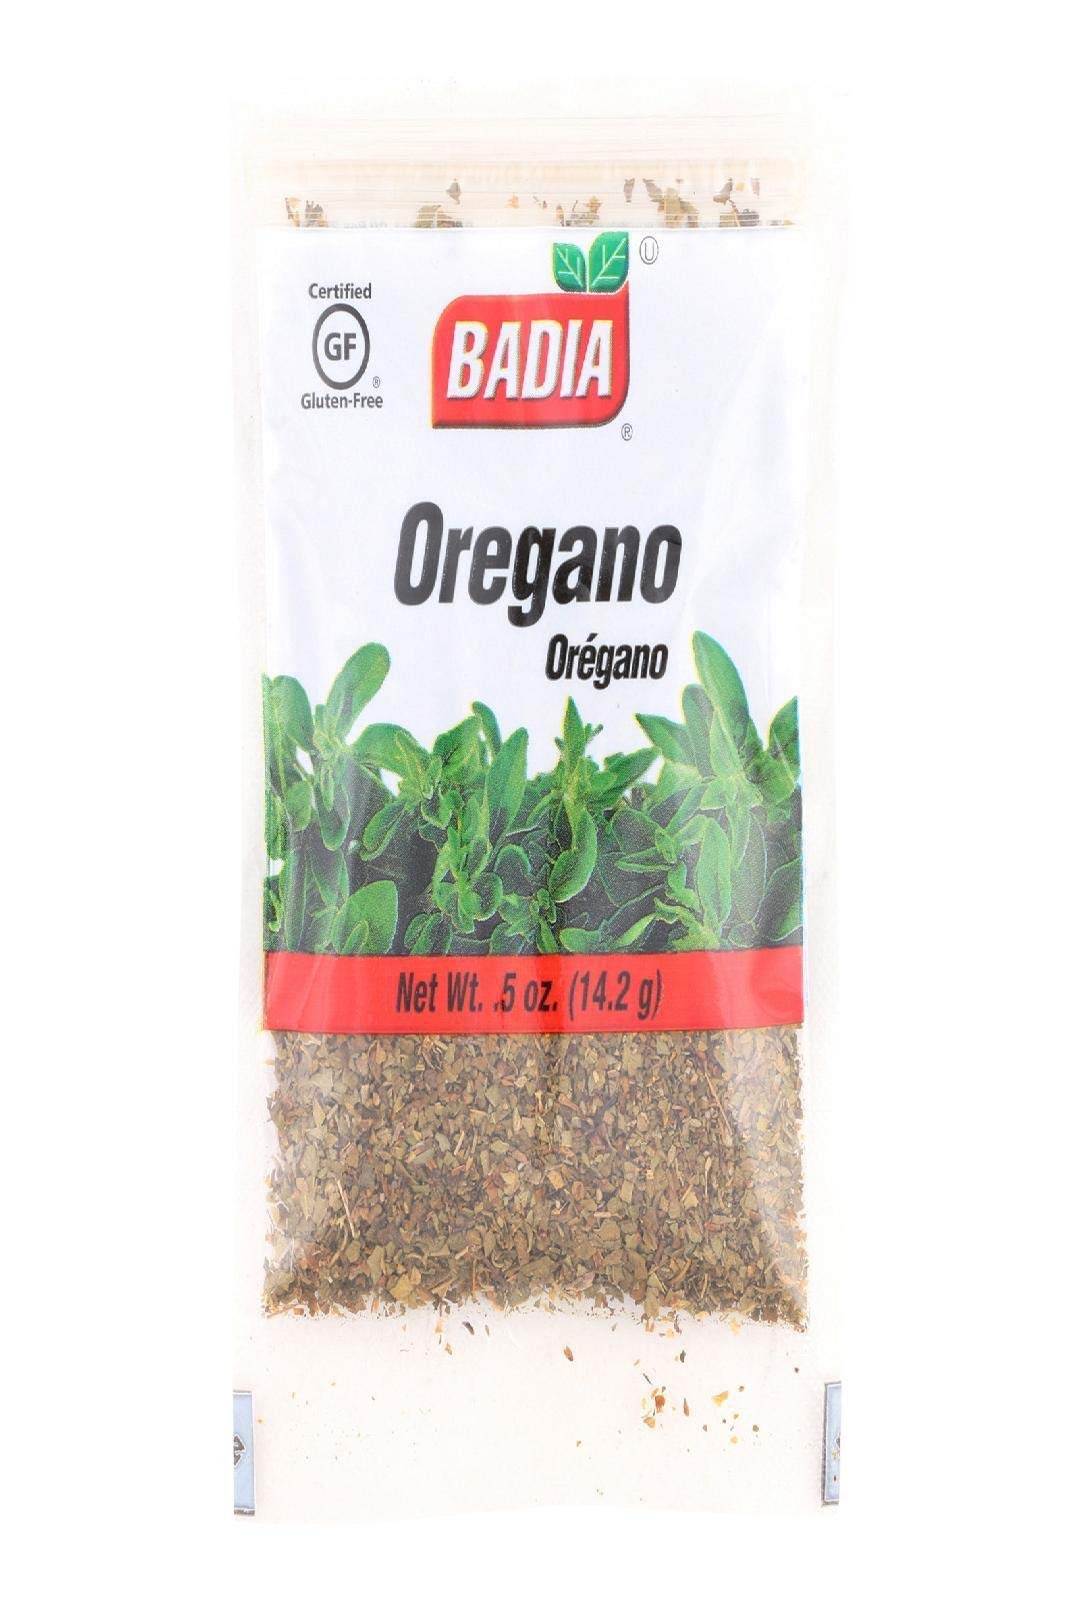
Item Name: Badia Oregano Cello, 0.5 oz
Bullet Point: No Artificial Flavors, Preservatives
Value: 0.5
Unit: oz

Price: 5.99